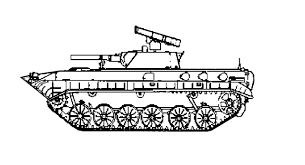
Label: BMP-1